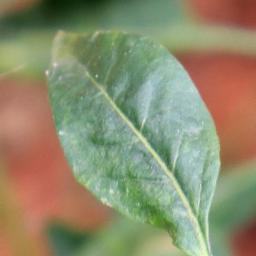
Label: healthy